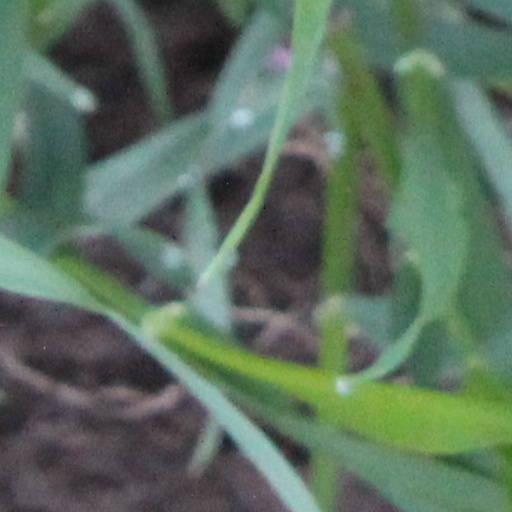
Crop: wheat